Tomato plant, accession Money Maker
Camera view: tilt-top (135 deg); turntable rotation: 270 degrees
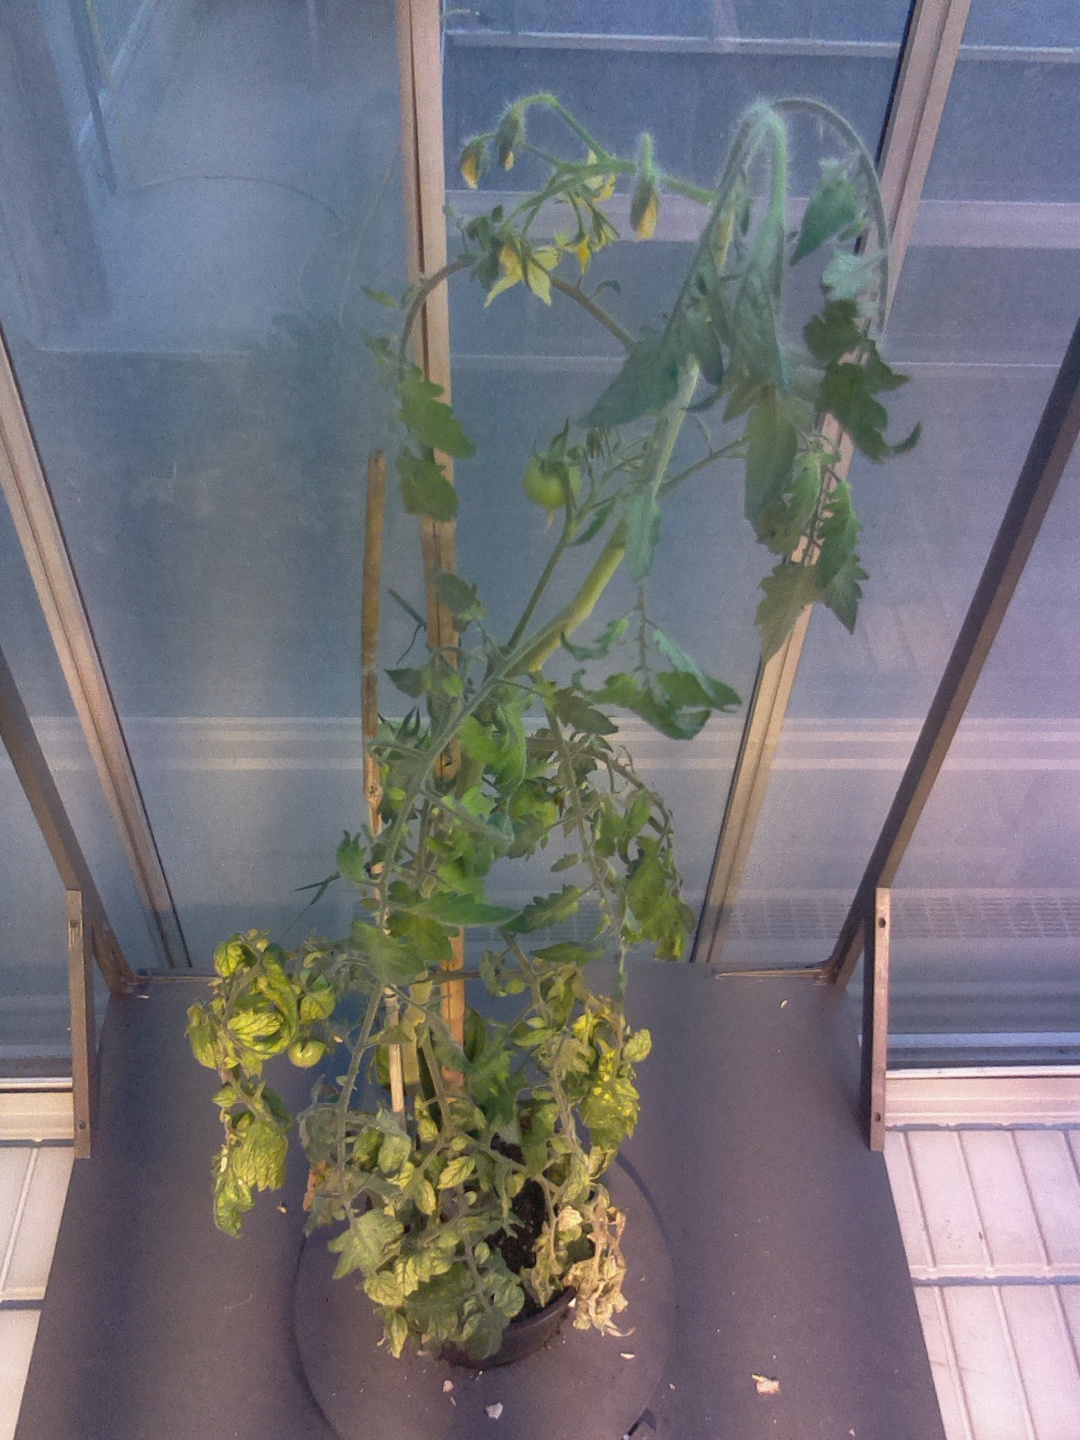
BBCH growth stage 76: 60%-70% of final fruit size